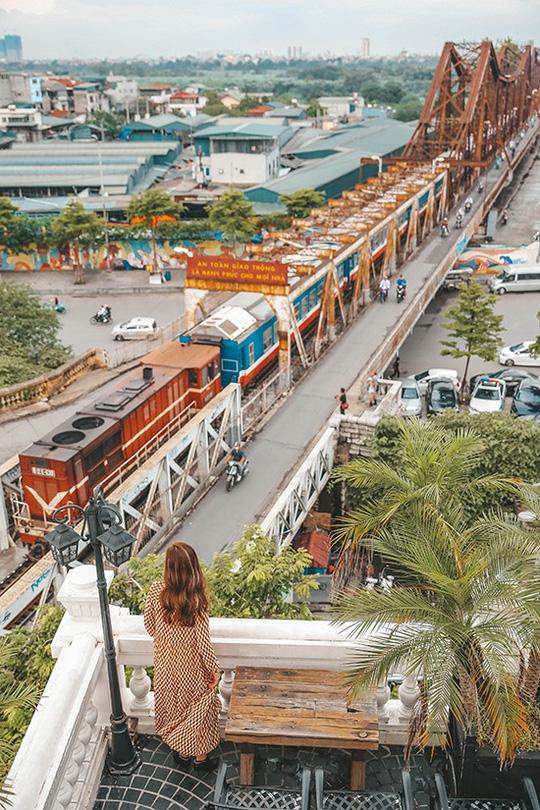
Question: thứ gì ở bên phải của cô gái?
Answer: một cây cọ